Palace Chapel (Buda Castle)

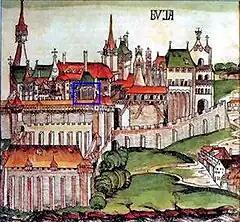
Buda Castle in the Middle Ages, from the Chronicles of Hartmann Schedel. The Palace Church, dedicated to St. John the Almoner, is indicated by the blue rectangle.

The archeological research proved the dating of the church, because 15th century strata were discovered under the intact brick floor of the lower church.